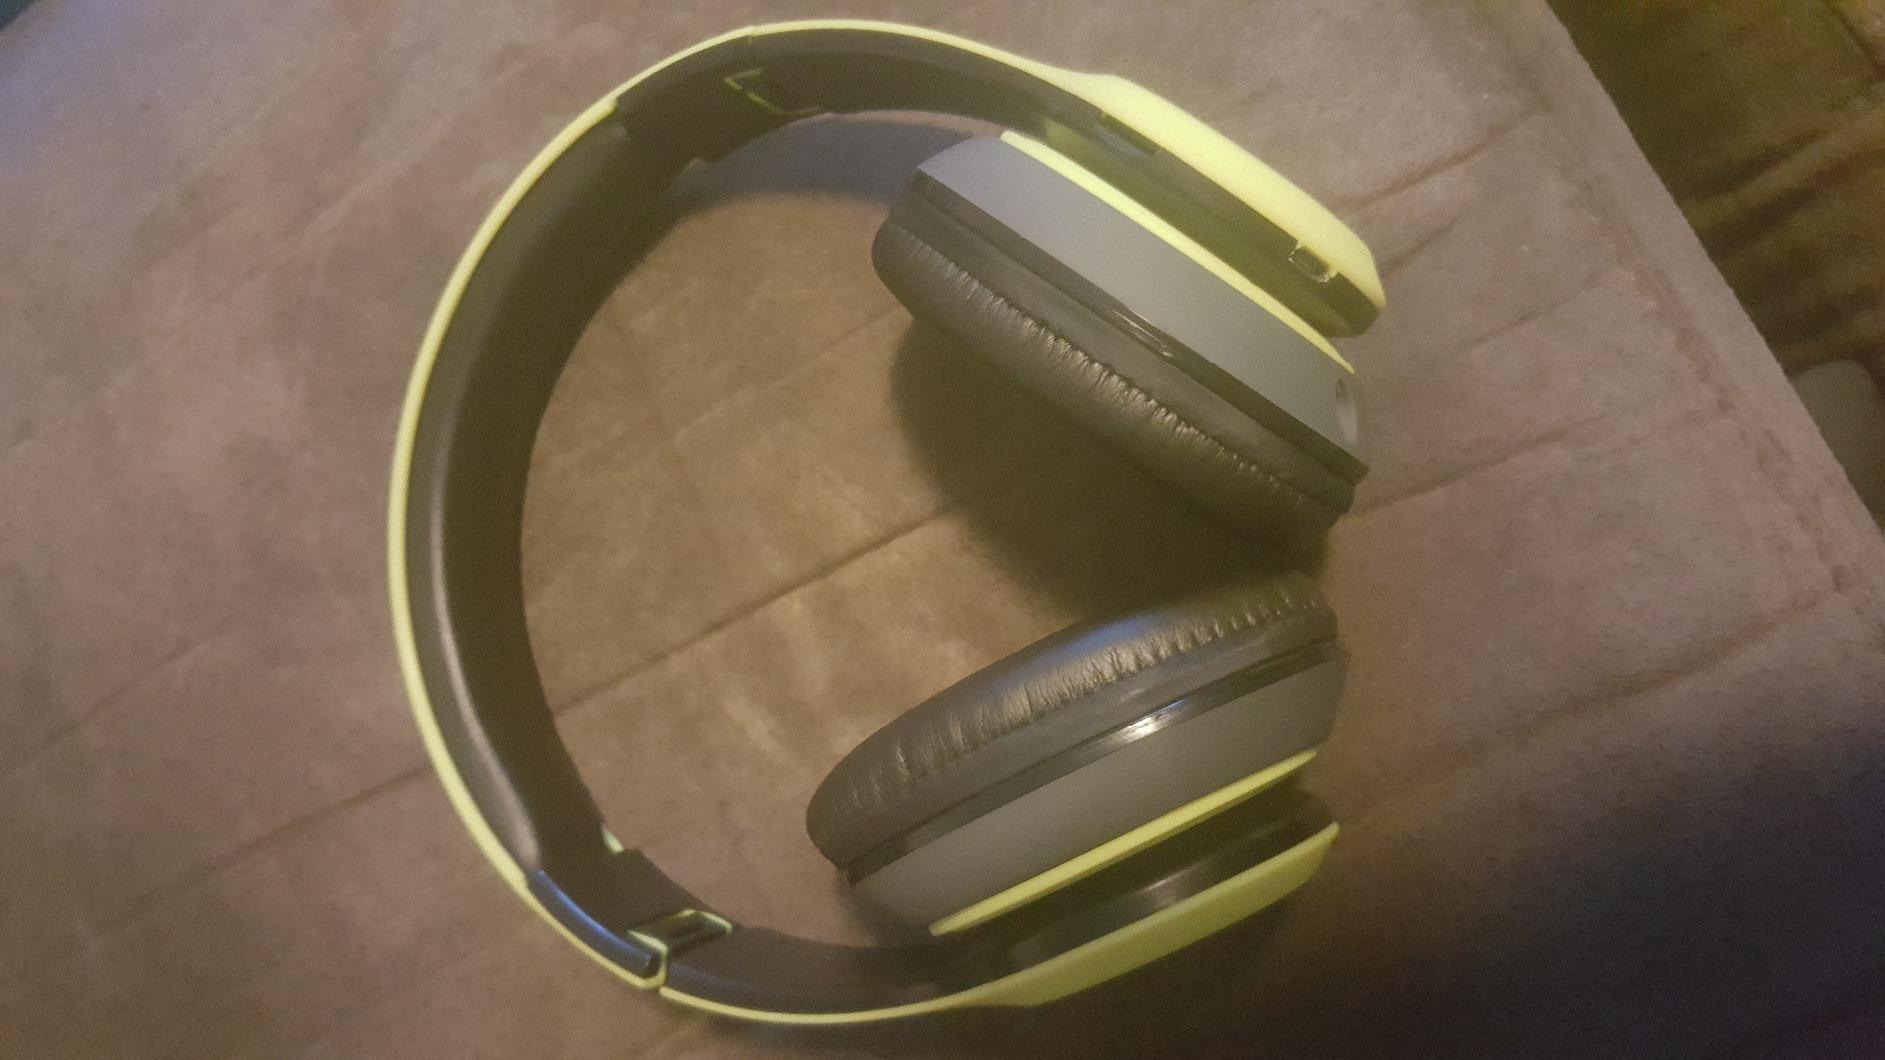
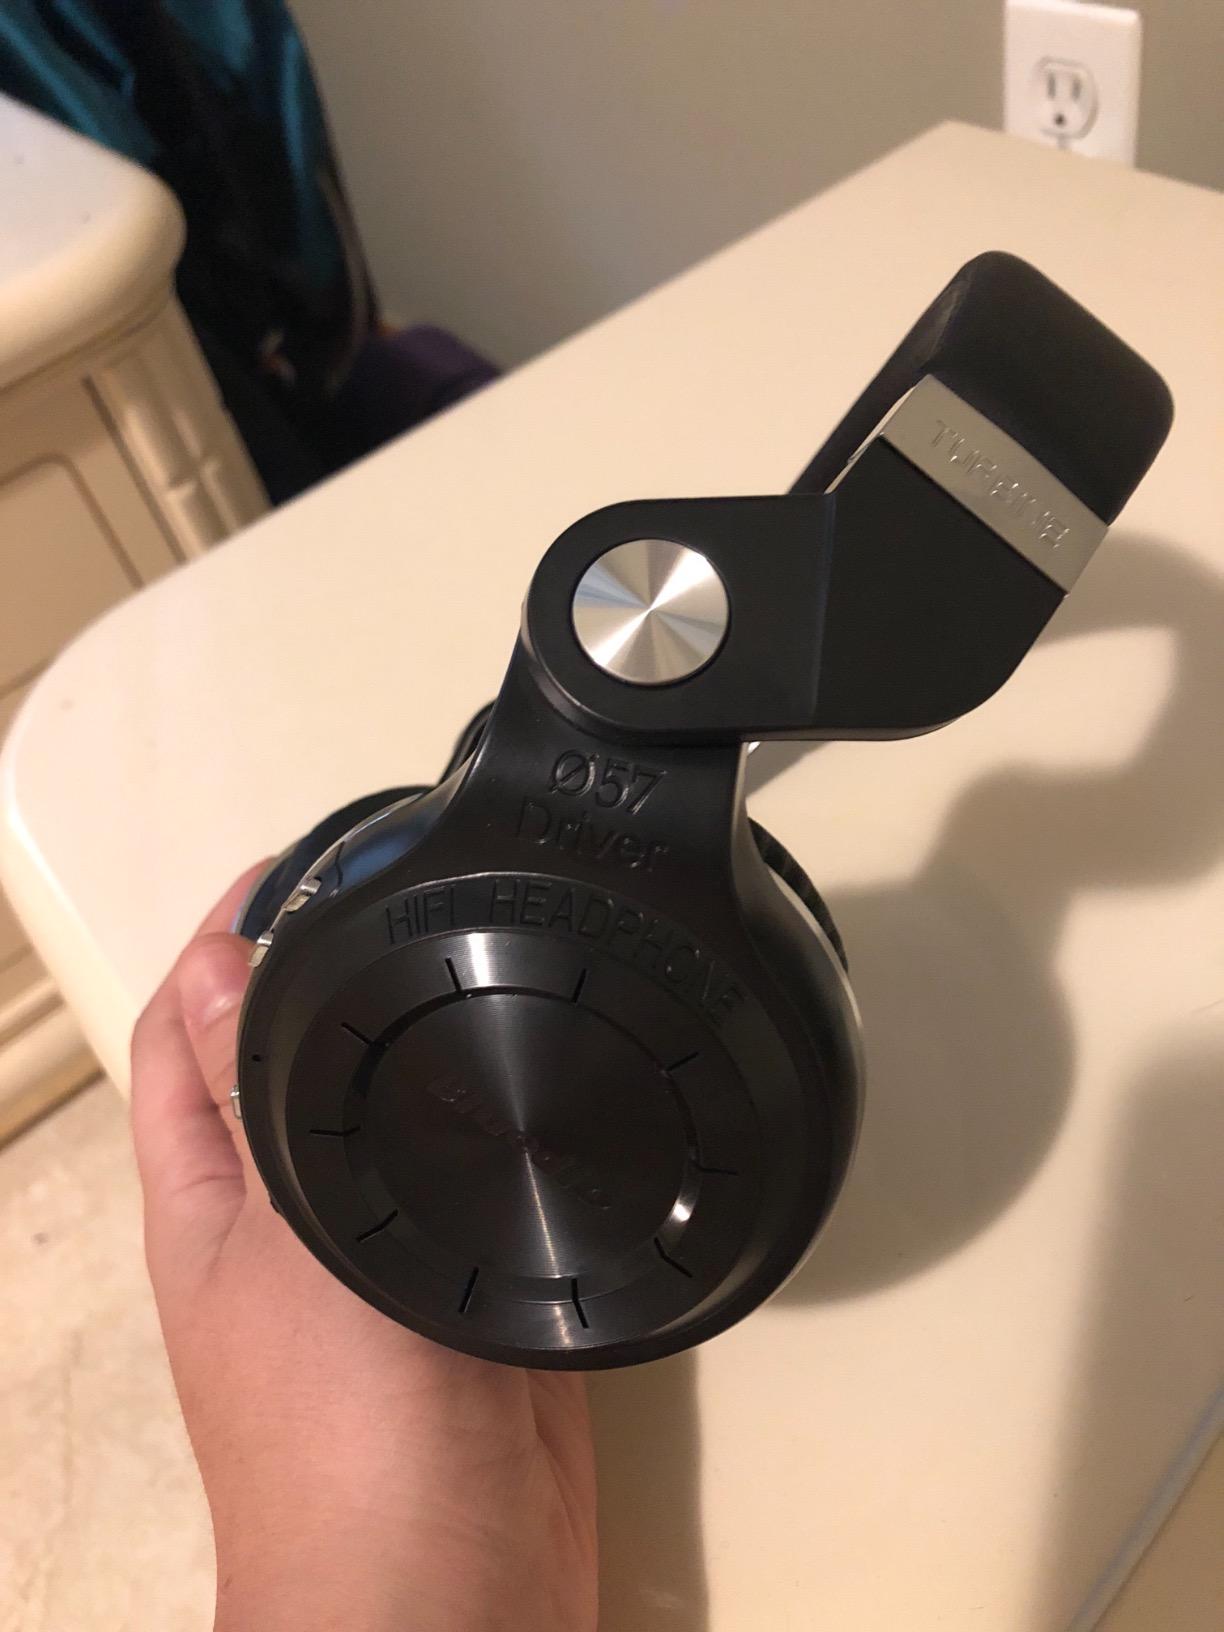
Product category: headphones
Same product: no